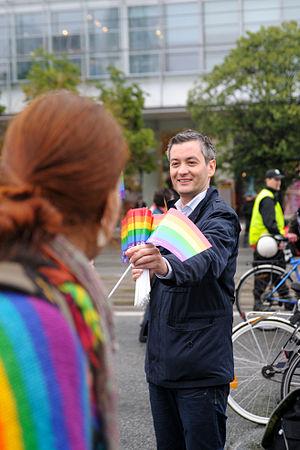
Robert Biedroń, né le 13 avril 1976 à Rymanów, est un homme politique polonais.